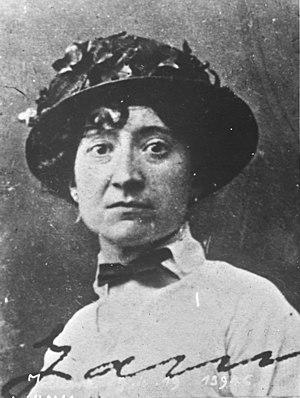
Louise-Léopoldine Jaume, neuvième victime de Landru.